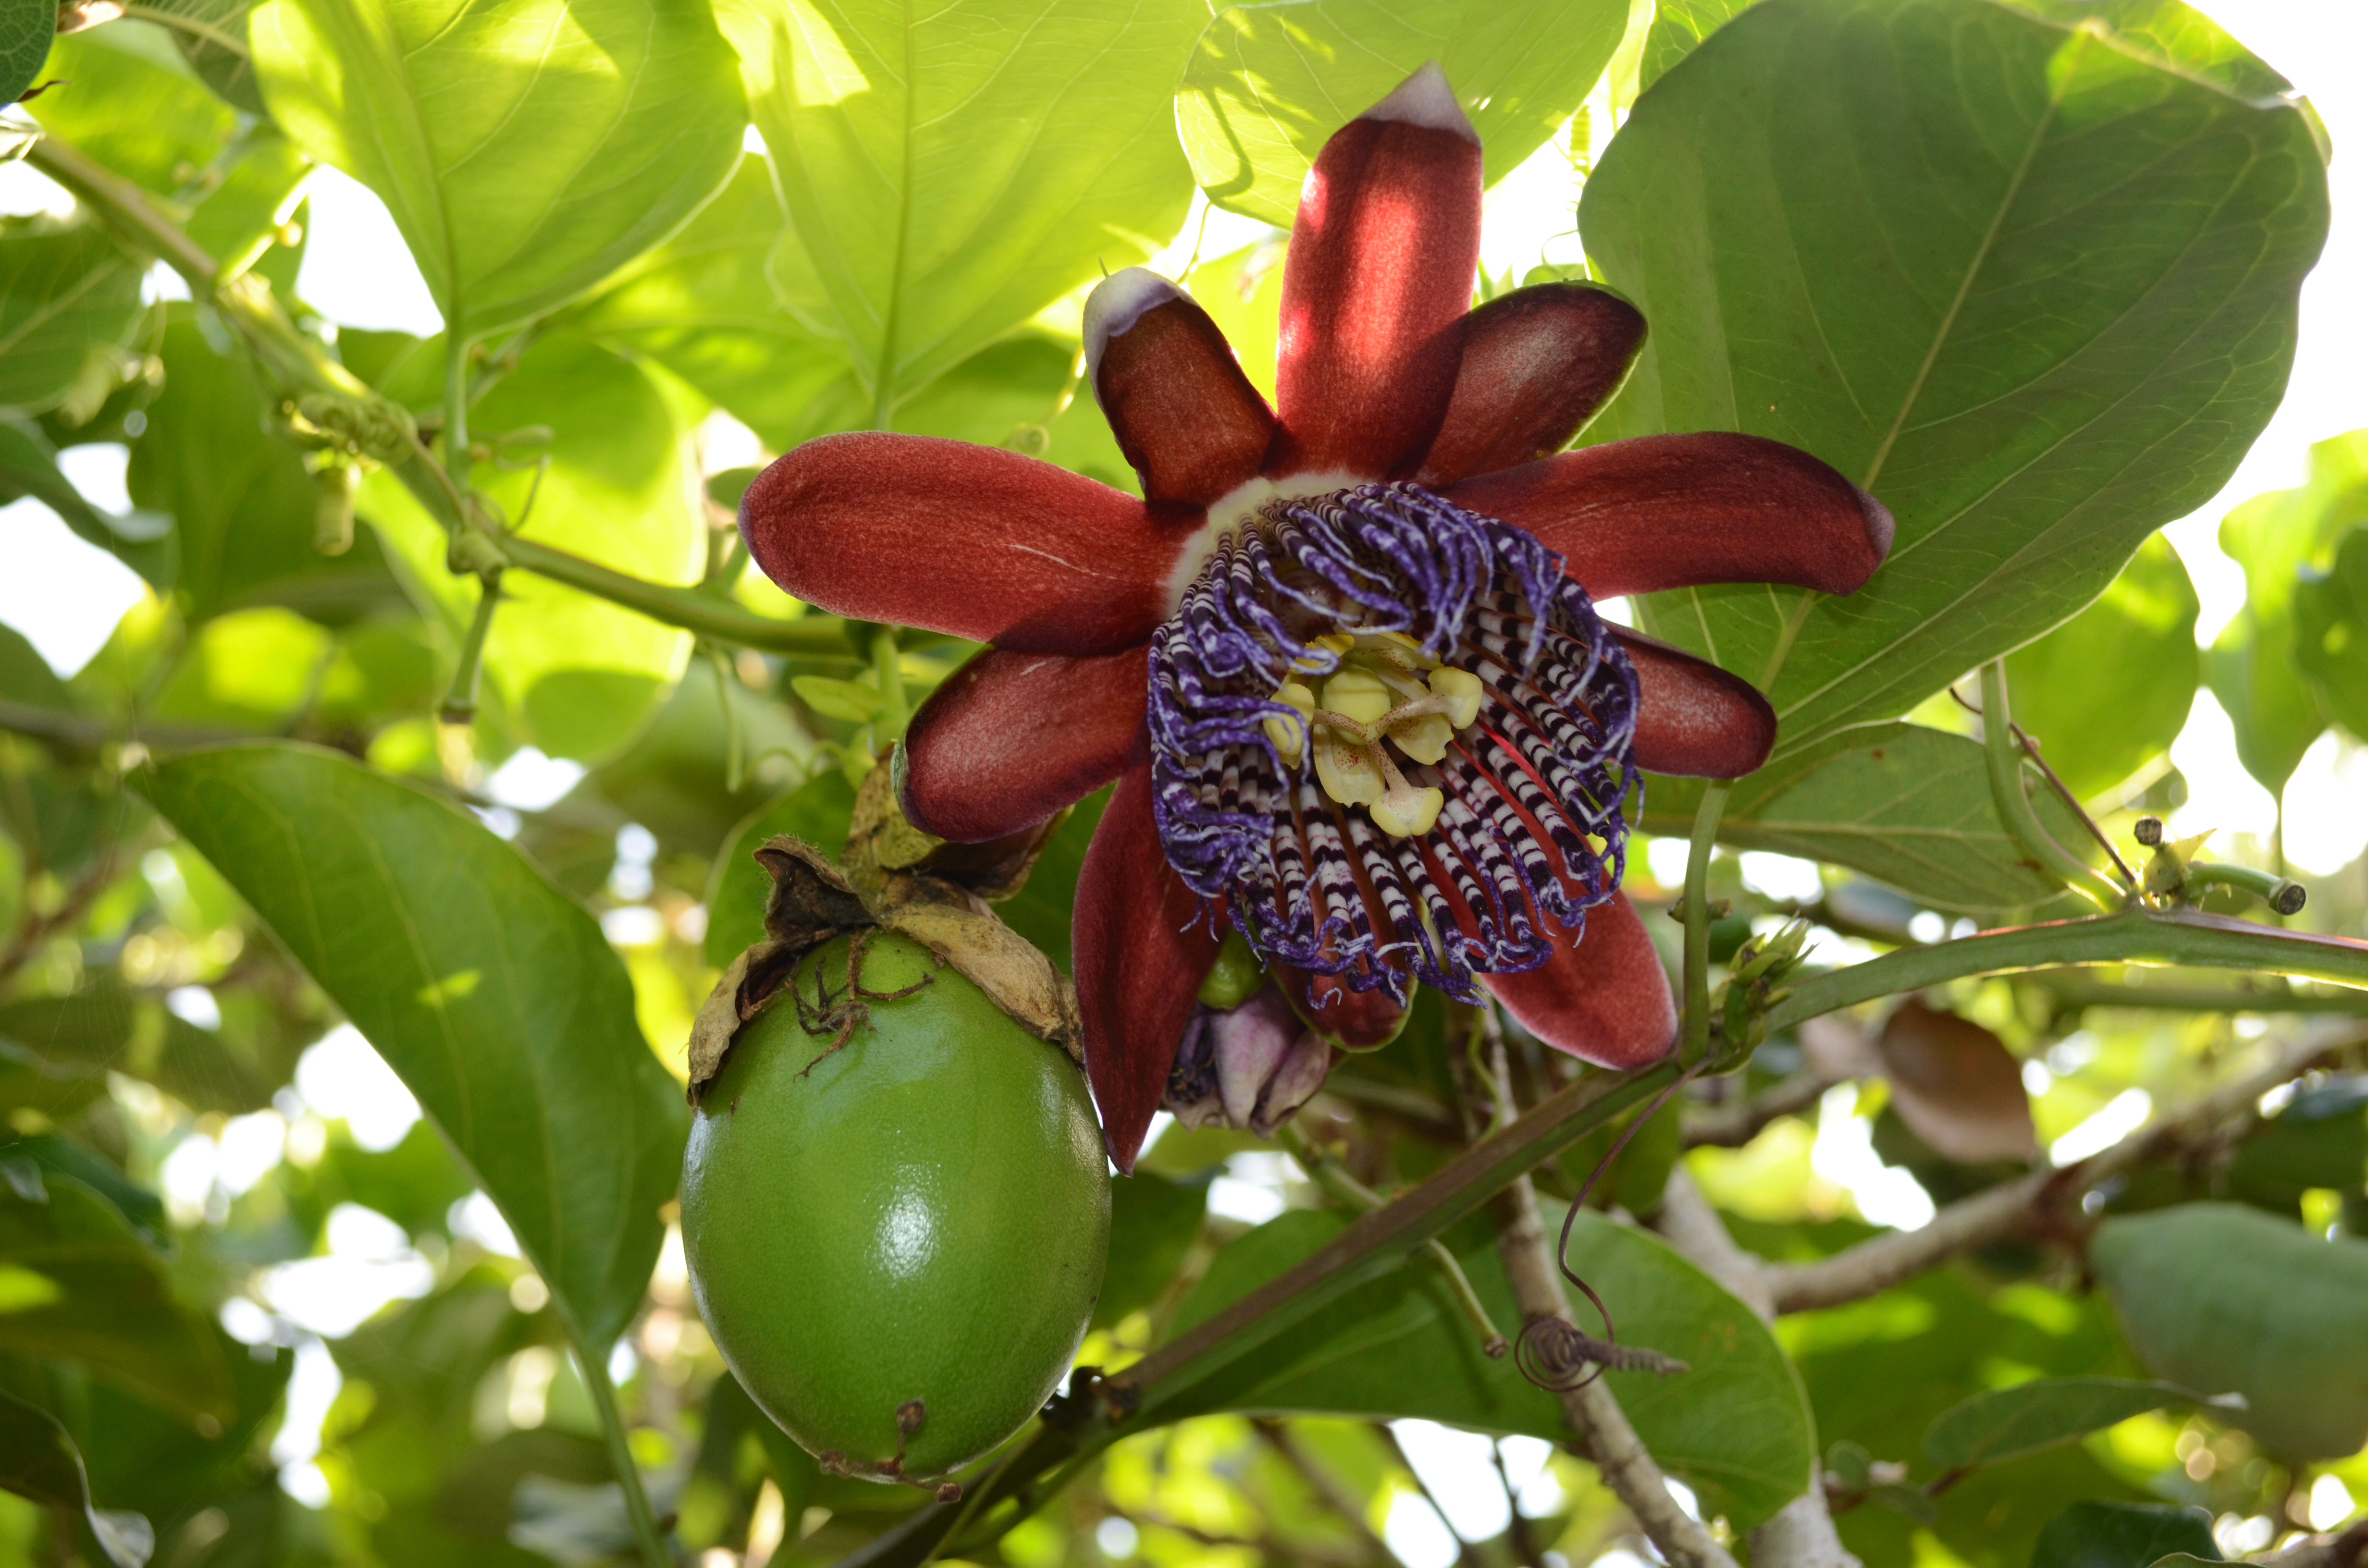
tree, branch, blossom, plant, fruit, flower, food, produce, macro, botany, flora, shrub, flor, plantas, argentina, misiones, macro photography, flowering plant, land plant